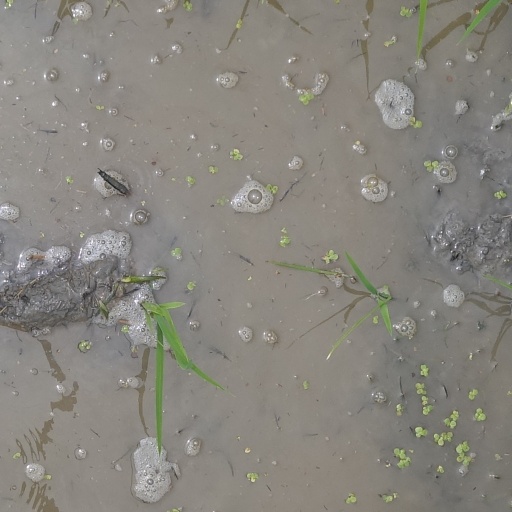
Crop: rice